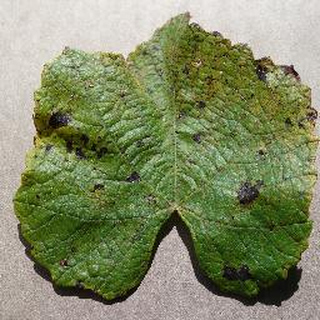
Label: grape_leaf_blight